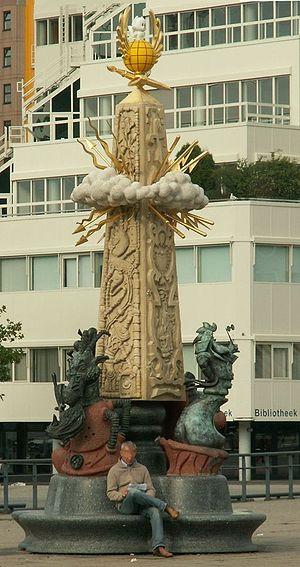
Marten Toonder est un auteur de bande dessinée néerlandais notamment connu ses séries animalières destinées à la jeunesse Tom Pouce et Panda. Dessinateur prolifique et expressif, il été qualifié de « Walt Disney hollandais ».